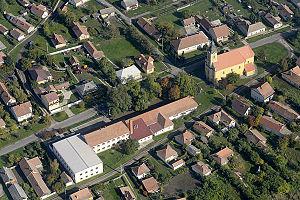
Alattyán est une commune hongroise de 2 060 habitants, du département de Jász-Nagykun-Szolnok.